Tales of Graces

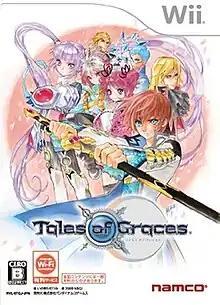
Japanese Wii box art

is an action role-playing video game developed by Namco Tales Studio and published by Namco Bandai Games for the Wii. It was initially only released in Japan in December 2009. It is the twenty-first main installment of the "Tales" series. The game was ported to the PlayStation 3 under the title and was released in Japan in December 2010. The PlayStation 3 version was localized and released in English in 2012. A remastered version, "Tales of Graces f Remastered," was released for Nintendo Switch, PlayStation 4, PlayStation 5, Xbox One, Xbox Series X/S, and Windows on January 17, 2025.